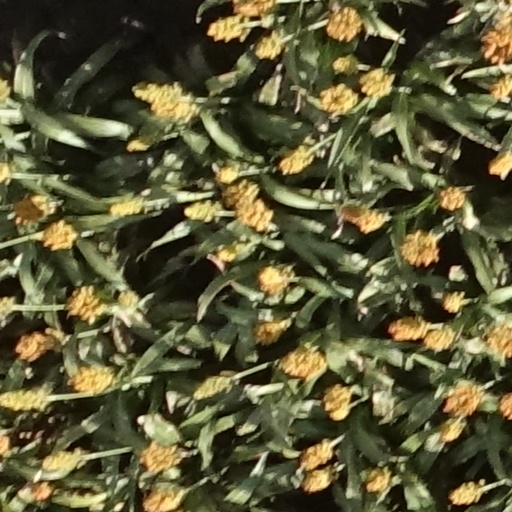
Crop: sorghum